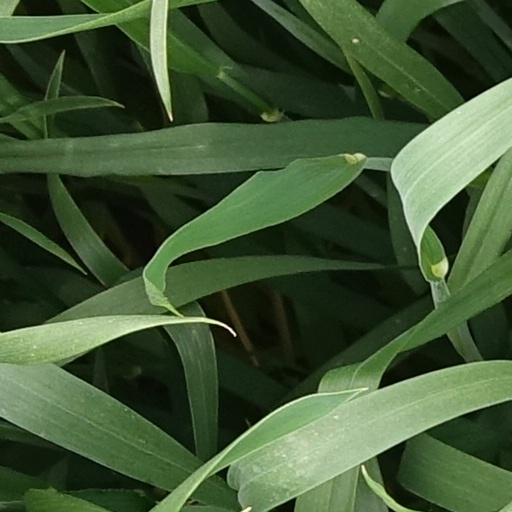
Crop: wheat